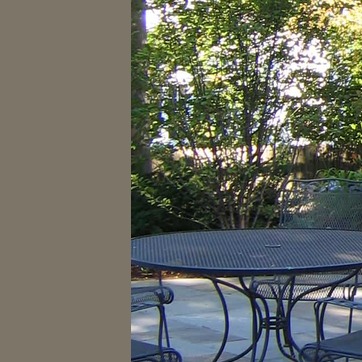
Material: foliage